Fourth Air Force

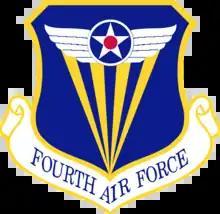
Shield of the Fourth Air Force

The Fourth Air Force (4 AF) is a numbered air force of the Air Force Reserve Command (AFRC). It is headquartered at March Air Reserve Base, California.